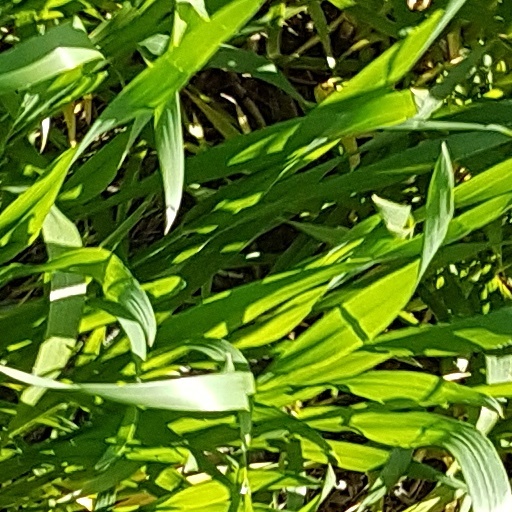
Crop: wheat